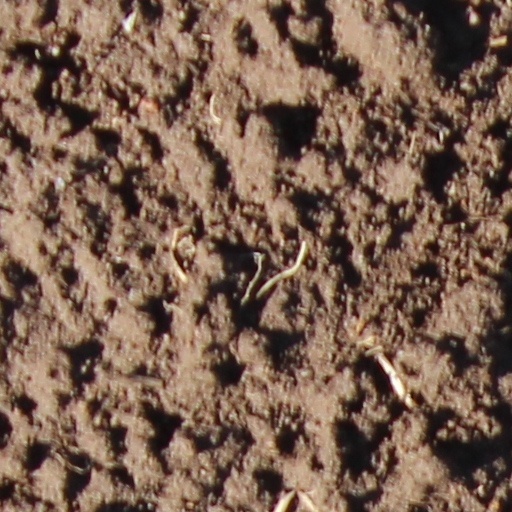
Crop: wheat